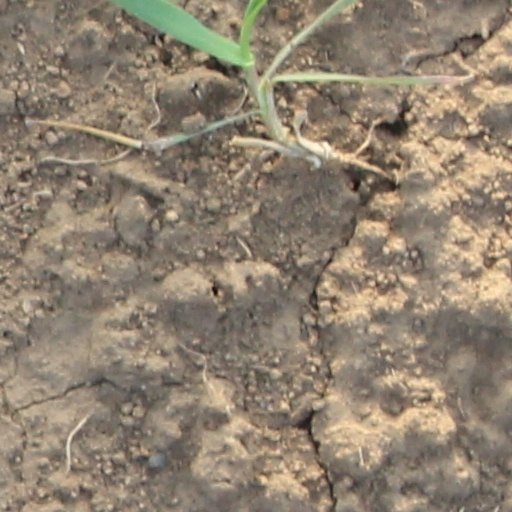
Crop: wheat